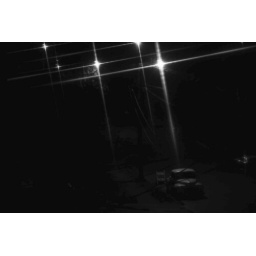
Was in Portland about 15-20 years ago and saw this car sitting under a street lamp.